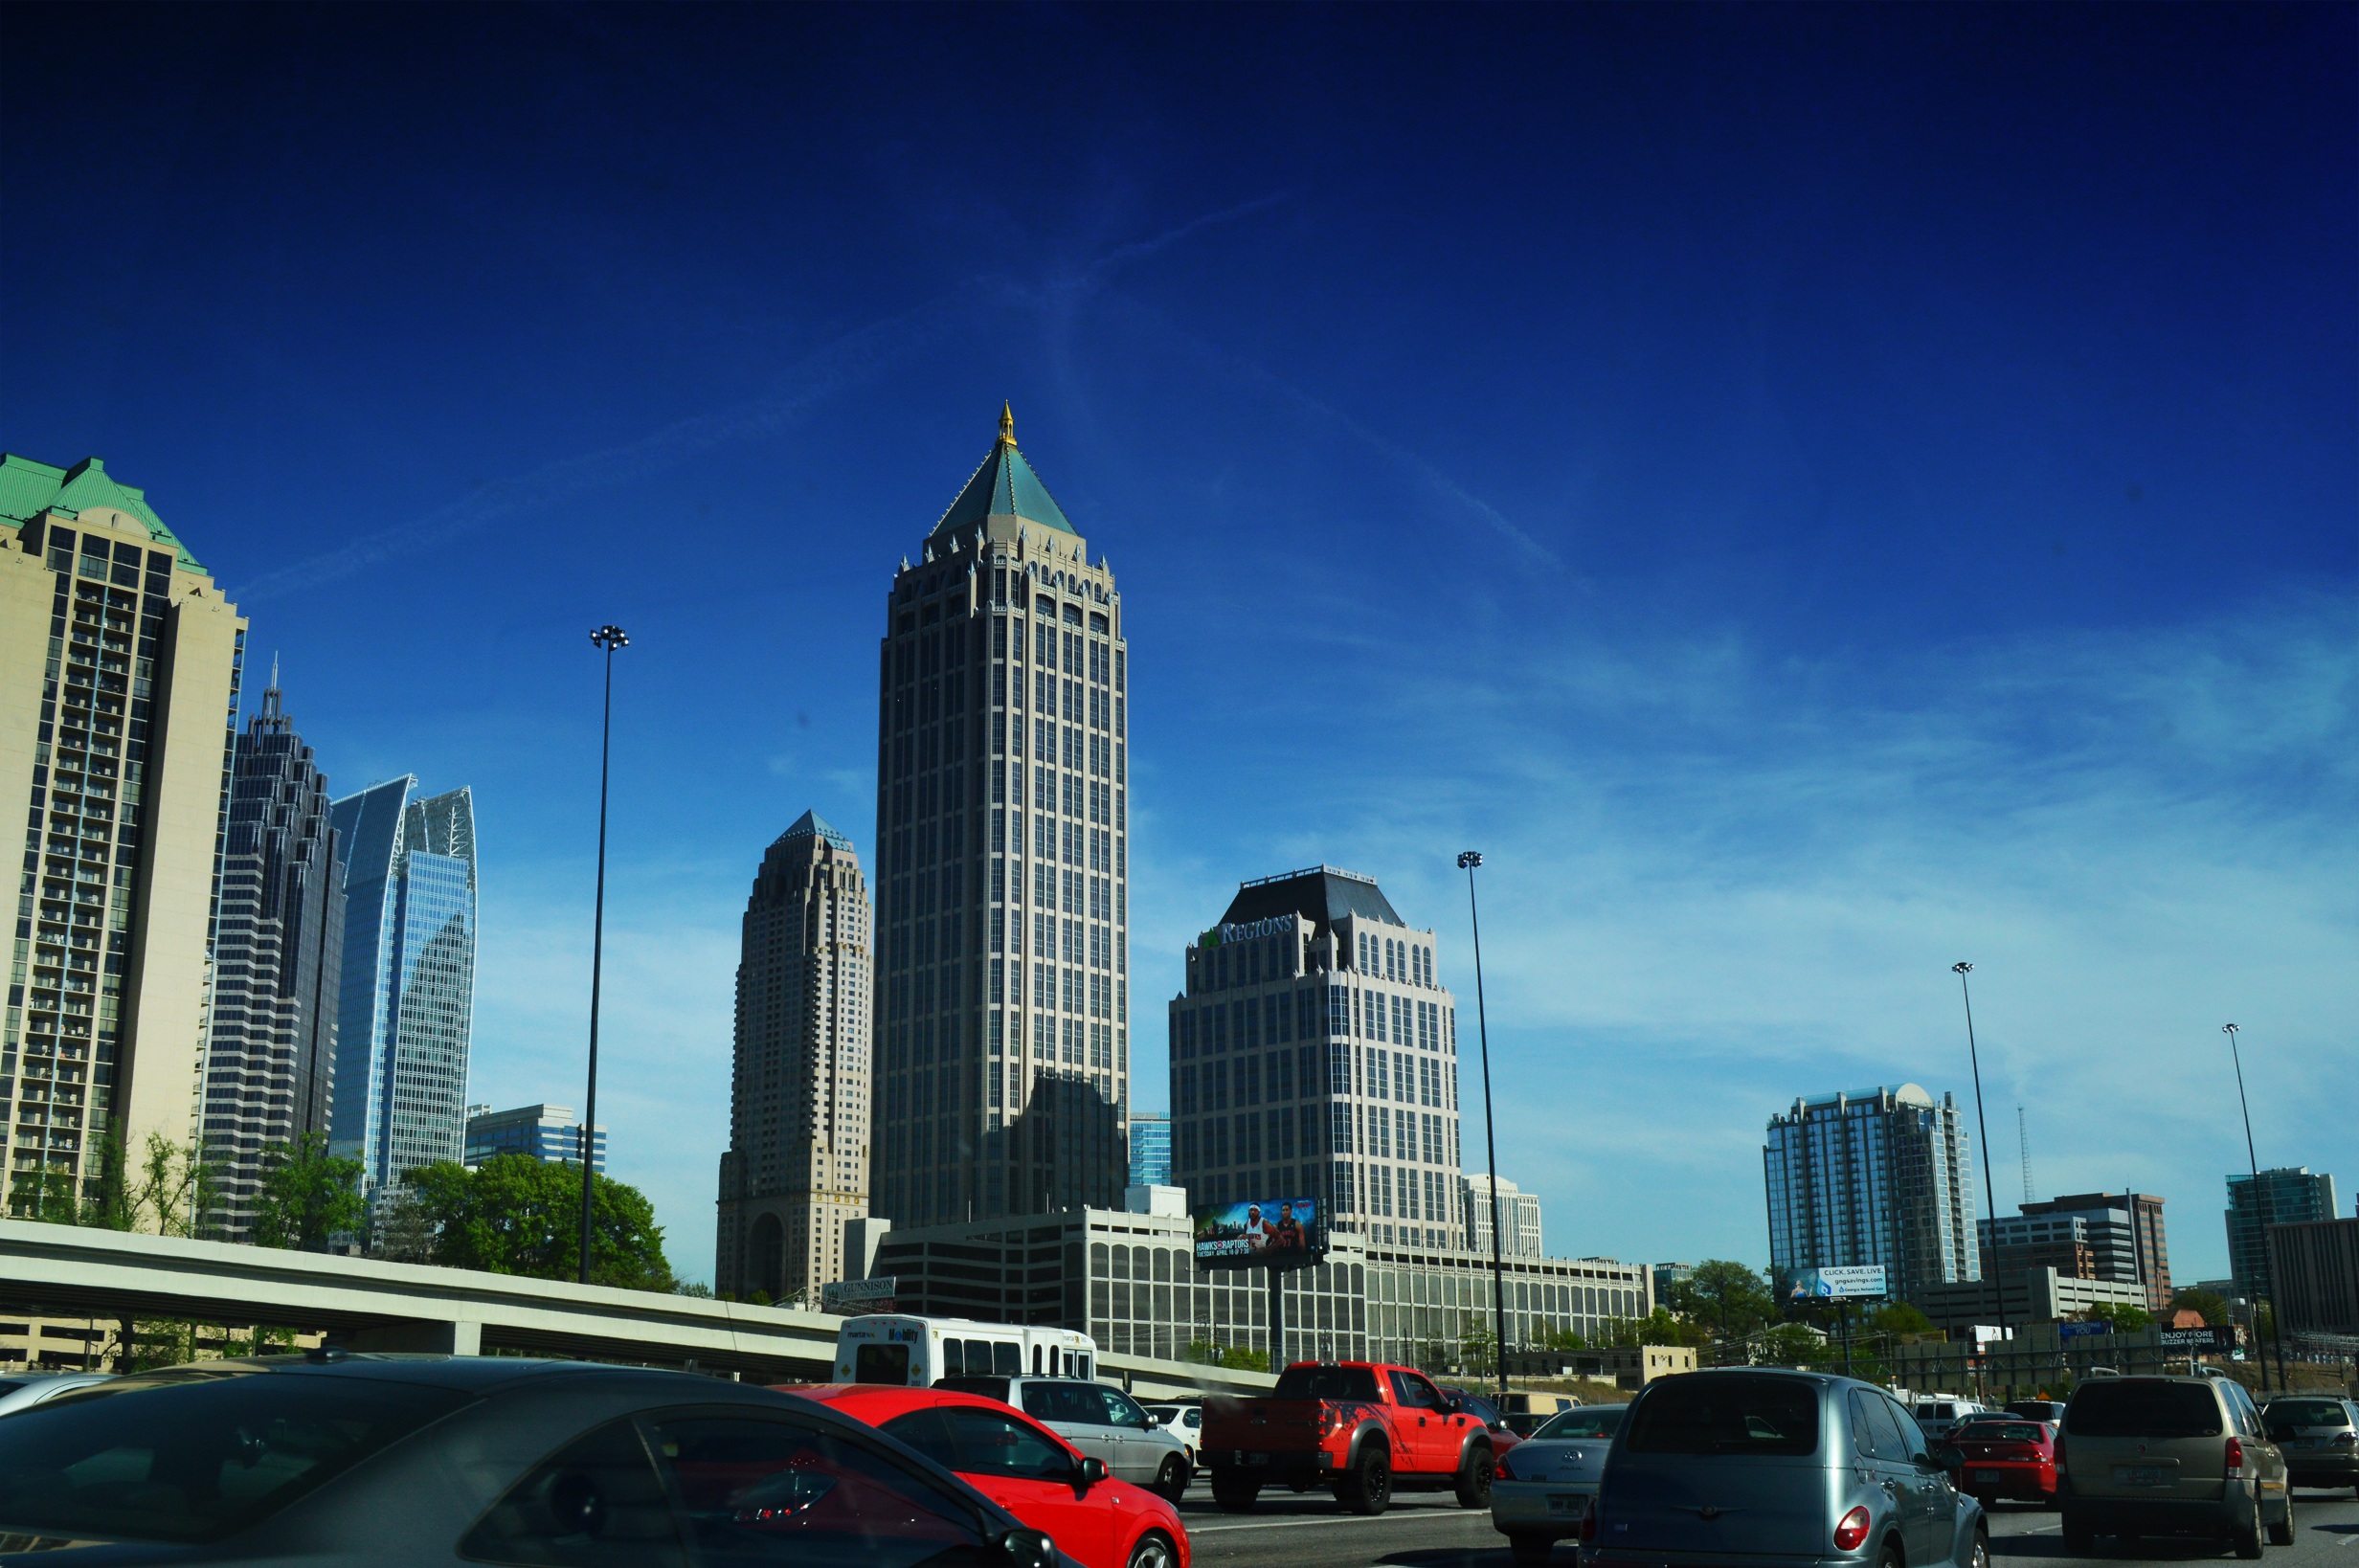
horizon, skyline, city, skyscraper, cityscape, downtown, dusk, evening, tower, landmark, tower block, urbana, atlanta, metropolis, urban area, human settlement, metropolitan area, arranhac u